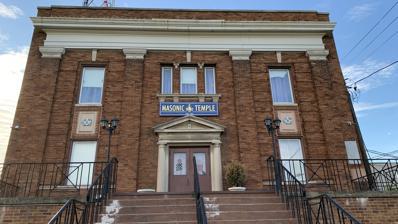
Building: Jefferson Masonic Temple
Country: United States of America
Year built: 1913
Jefferson Masonic Temple General information Coordinates 41°58′14″N 87°45′59″W / 41.970561°N 87.766304°W / 41.970561; -87.766304 Website jeffersonmasonicassociation .com Jefferson Masonic Temple is a building completed in 1913 in Jefferson Park, it provides a meeting space for Masonic Lodges and appendant bodies in the 5th Northeastern District of the Grand Lodge Of Illinois : Oriental Lodge #33 , Hesperia #411, King Oscar Lodge #855, Paul Revere Lodge #998, and Kelvyn Park-Willing Lodge #1075. In 1913, the Wiley M. Providence Lodge formed the Jefferson Masonic Association and built their new temple. Jefferson Masonic Association now maintains the Jefferson Masonic Temple. See also Masonic Temple (Chicago) Former Masonic buildings in Illinois Paul Revere Masonic Temple Former Masonic buildings in Illinois Masonic Landmarks ancient and unchangeable principles or precepts of Freemasonry Tracing board illustrations depicting the various emblems and symbols used by Freemasons References ^ "Jefferson Masonic Temple" . Open House Chicago . 2016-01-01 . The Jefferson Masonic Temple, completed in 1913, is one of a few remaining active Masonic Temples in the city limits of Chicago. Freemasons played an important role in the history of Jefferson Park, and can trace their history in the area back to 1868. The Providence Lodge, which built the structure, eventually merged with the King Oscar Lodge, and the space is now shared by several different Lodges and owned by the nonprofit Jefferson Masonic Temple Association. The building was rededicated in 2012 after significant renovations that enhanced energy efficiency. ^ "Mural depicting history of Jefferson Park being installed in pedestrian alley across from CTA terminal" . nadignewspapers.com . Nadig Newspapers. 2022-08-15 . The mural will include the following structures that still stand in the community: Congregational Church of Jefferson Park, Jefferson National/Hoyne Savings Bank, Our Lady of Victory Church, Jefferson Masonic Temple, Jefferson Park firehouse, Copernicus Center and Wilson Park fieldhouse. ^ Smith, E. "The History of the Jefferson Park Masonic Temple & the JMA" . Jefferson Masonic Association . Gaunt, Edward E. A Historical Account of the First 100 Years of Providence Lodge No. 711, A.F. & A.M. Chicago: Providence Lodge, c.1968 (typed printing c.1988). Chicago, Illinois [map]. 1910. Scale not given. “Chicago 1910.” Good City Group Chicago External links Oriental Lodge #33 Hesperia Lodge #411 King Oscar Lodge #855 Paul Revere Lodge #998 Kelvyn Park-Willing Lodge #1075